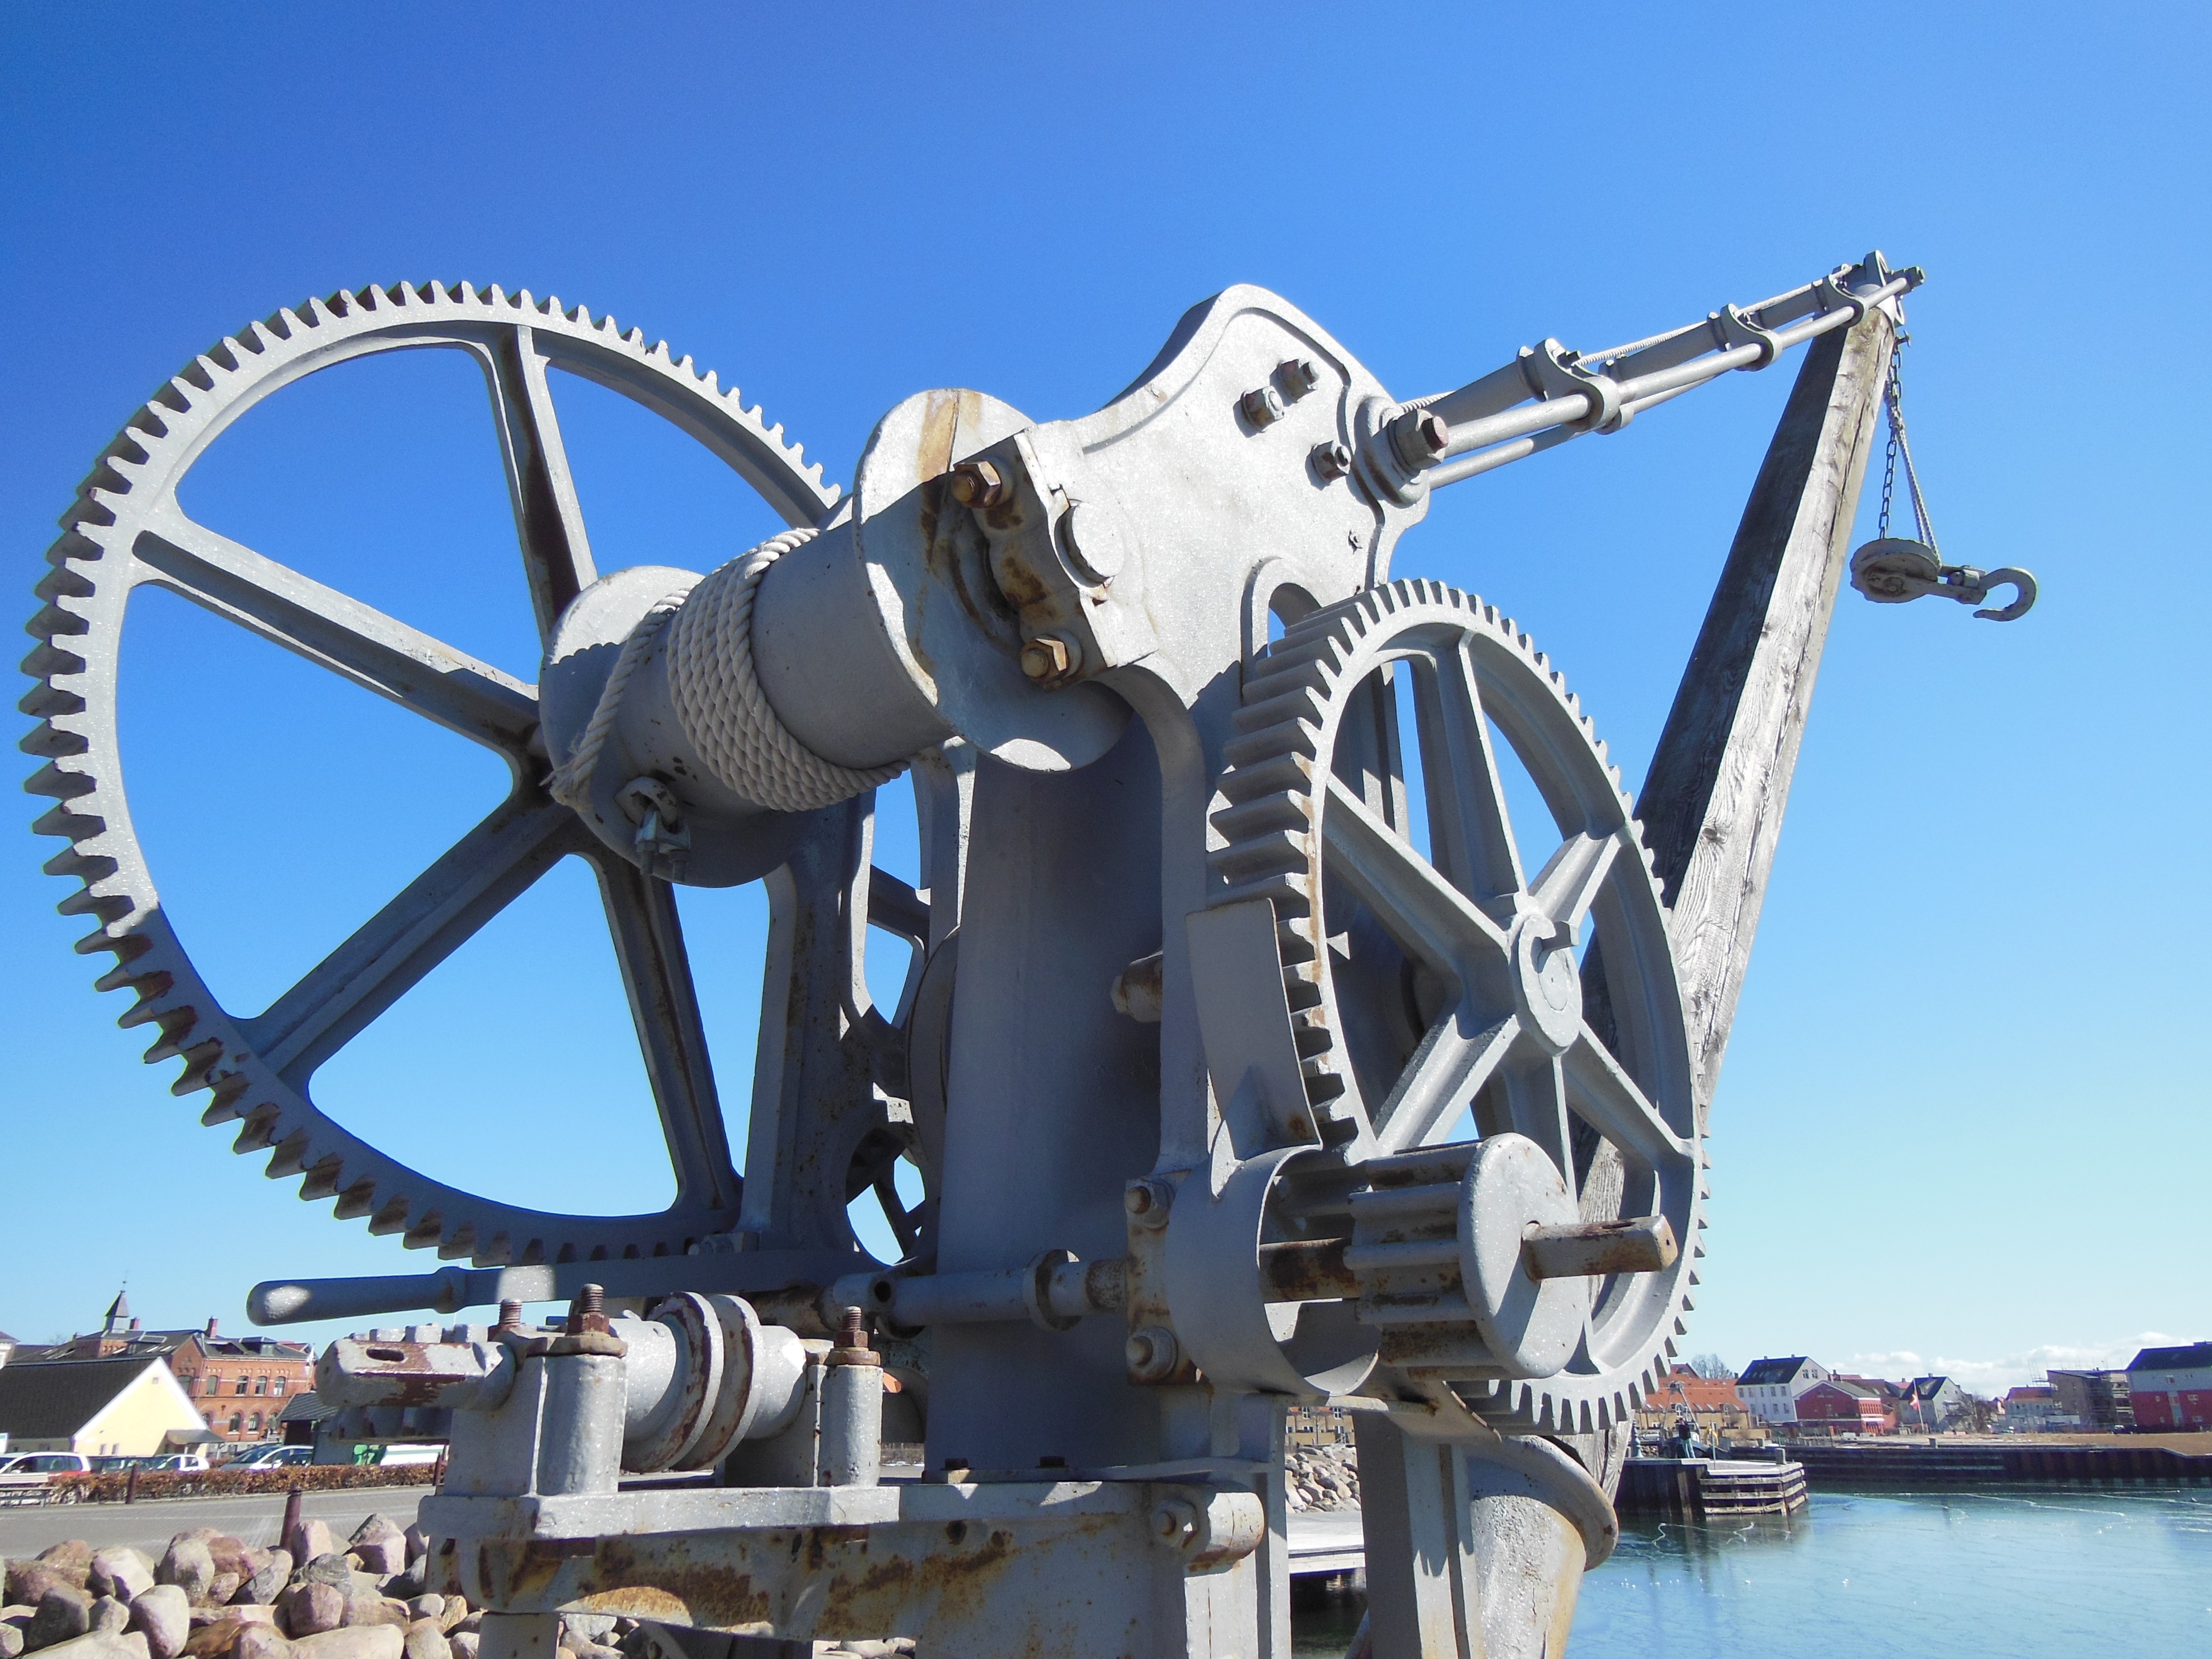
sunshine, vehicle, gear, metal, harbor, machine, blue, blue sky, detail, hoist, quay, construction equipment, old crane, gray crane